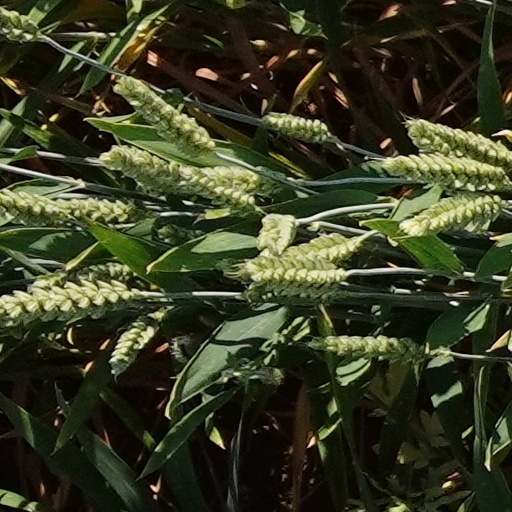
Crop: wheat